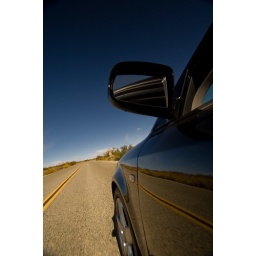
Out the window while driving. (strap securely around my hand/arm with $900 rental glass on camera)